Fred Thayer

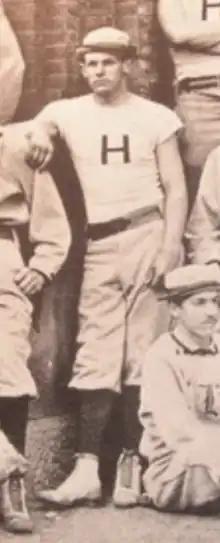
Thayer in a Harvard team photograph

Frederick Winthrop Thayer (August 14, 1854September 17th, 1913) was an American baseball manager known for inventing the catcher's mask.